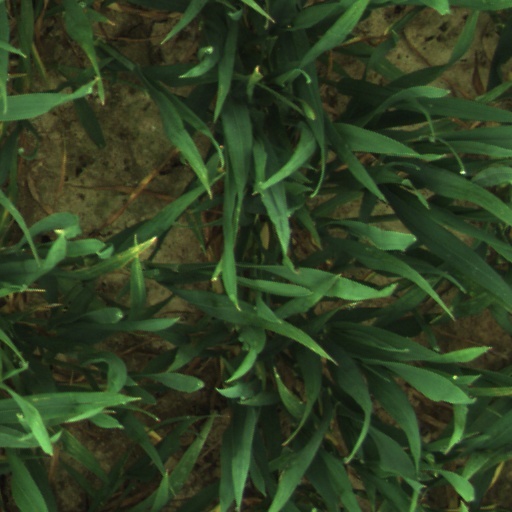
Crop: wheat